Falkland Islands sovereignty dispute

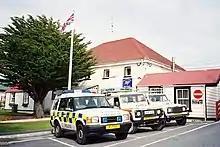
British style police

In 1964 the Argentine government raised the matter at the United Nations in a sub-committee of the Special Committee on the situation with regard to the implementation of the UN Declaration of the Granting of Independence to Colonial Countries and Peoples. In reply, the British Representative on the committee declared that the British Government held that the question of sovereignty over the islands was "not negotiable". Following a report by the Special Committee, UN General Assembly Resolution 2065 was passed on 16 December 1965. In its preamble it referred to the UN's "cherished aim to bring colonialism to an end everywhere", and invited both nations to proceed with negotiations to find a peaceful solution bearing in mind "the interests of the population of the Falkland Islands (Malvinas)".